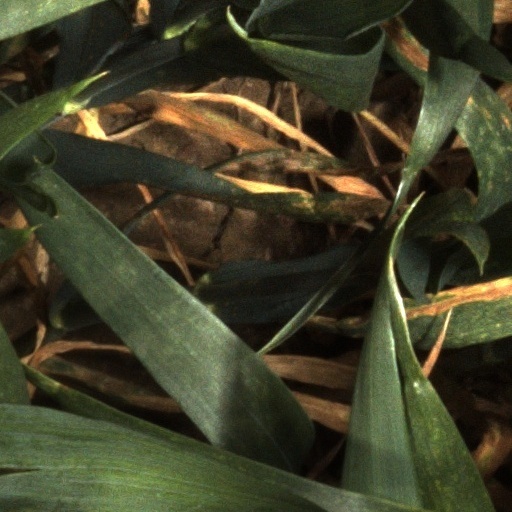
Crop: wheat